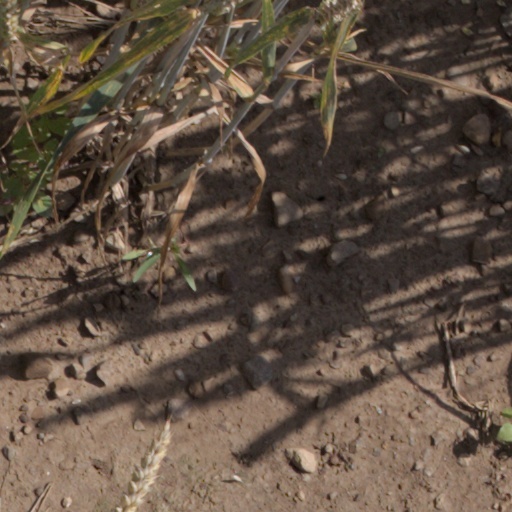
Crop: wheat